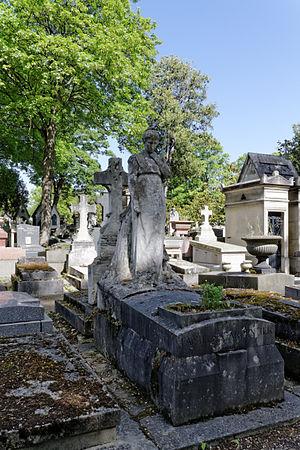
Madeleine Carpentier est une artiste peintre, aquarelliste et lithographe française.